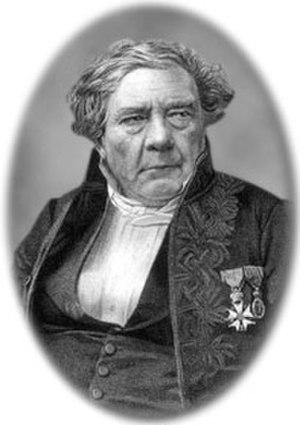
Est appelée planète X toute planète hypothétique supposée se situer au-delà de Neptune. Si un tel objet existait, il serait alors la neuvième planète du système solaire.